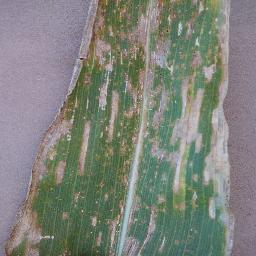
Label: Corn___Cercospora_leaf_spot Gray_leaf_spot